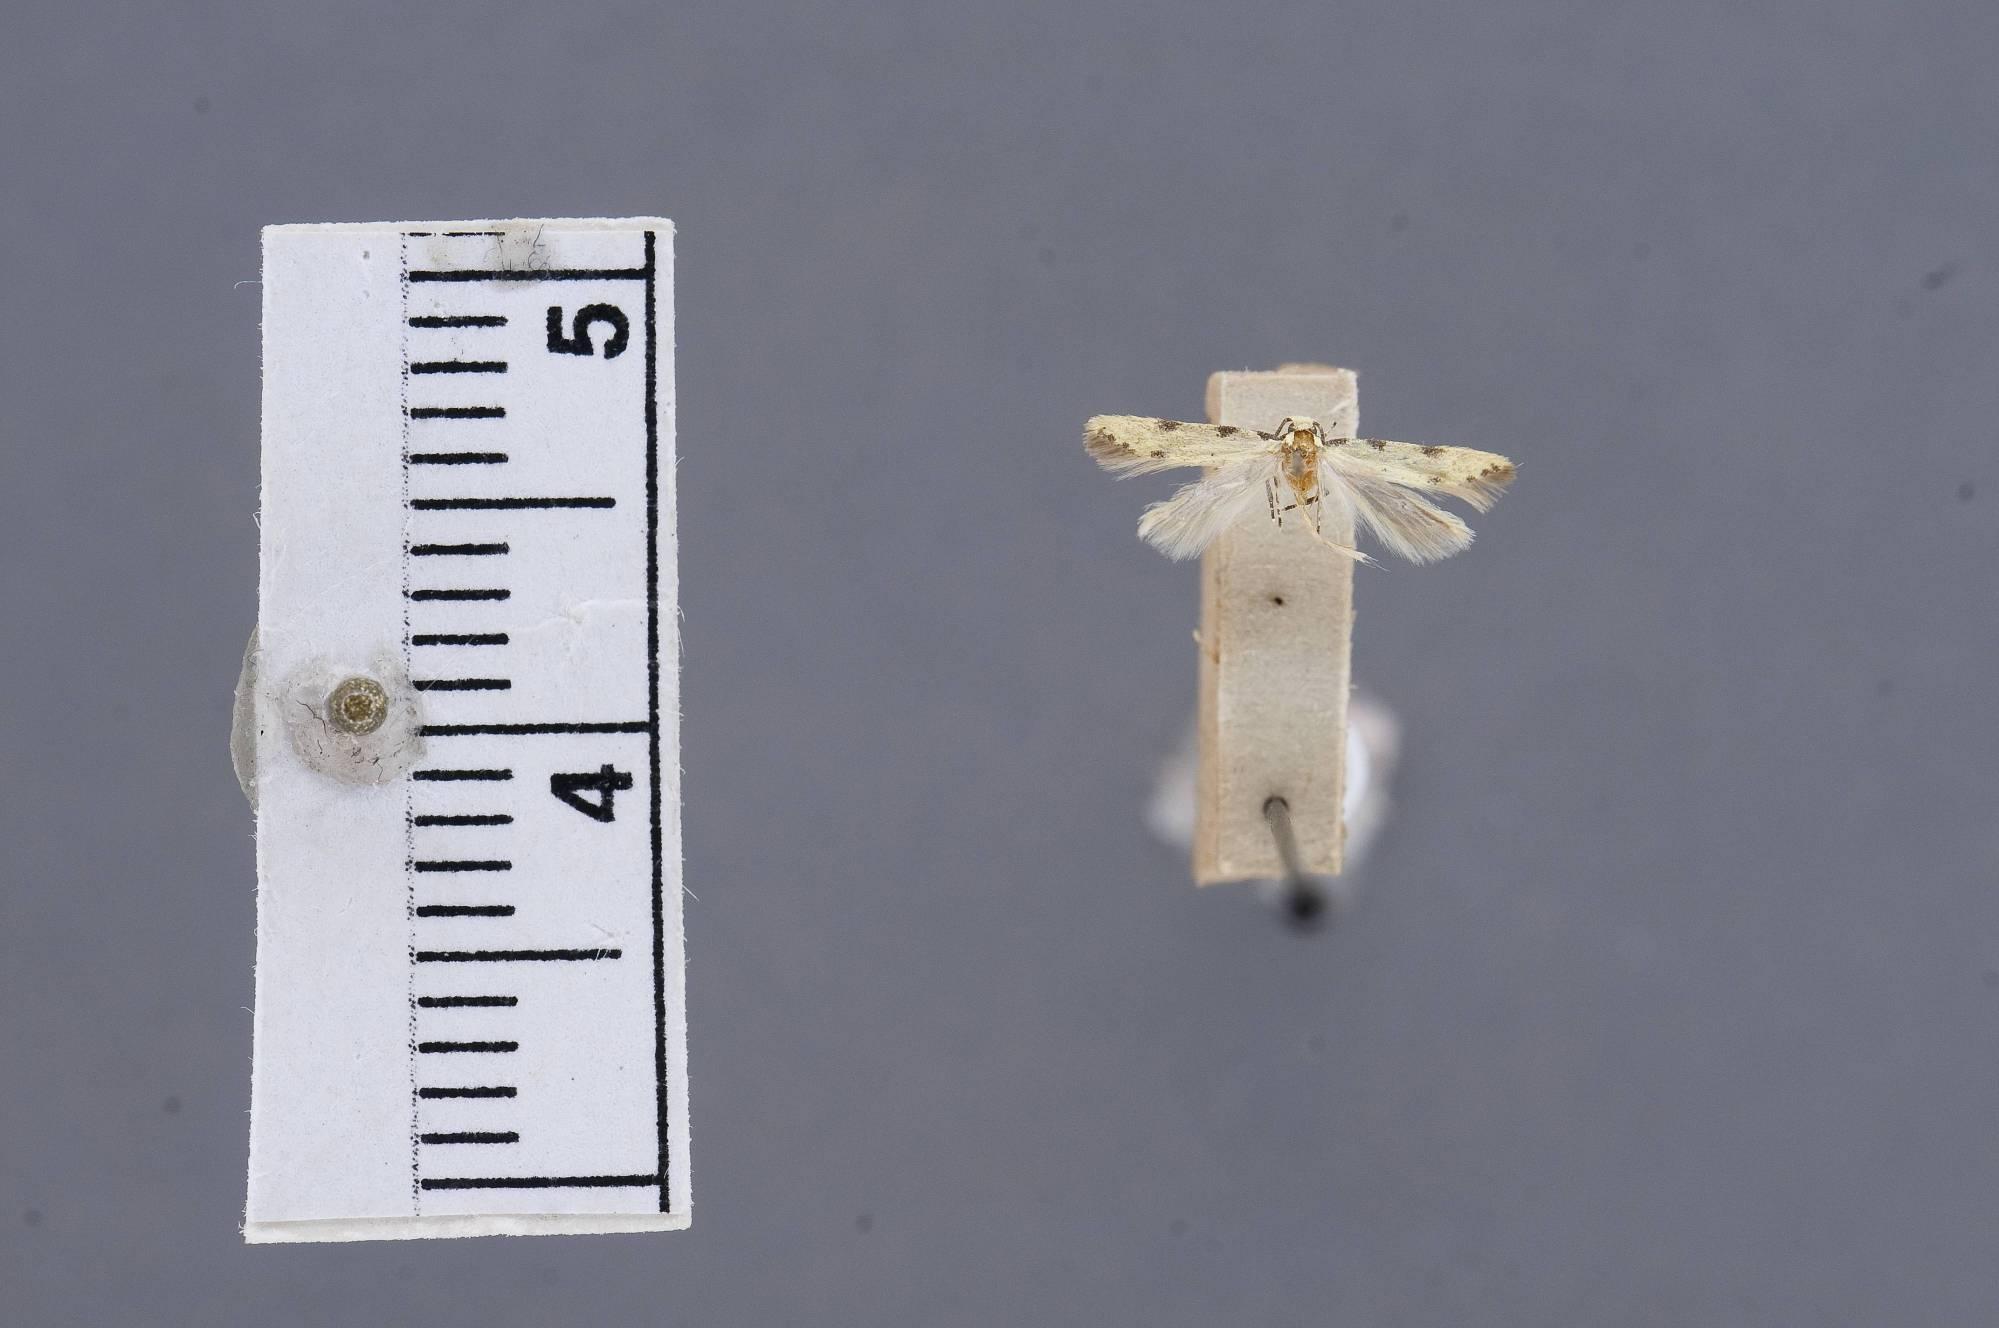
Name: Epithectis citrinella
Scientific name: Epithectis citrinella Barnes & Busck, 1920
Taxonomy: Animalia, Arthropoda, Insecta, Lepidoptera, Glossata, Autostichidae, Symmocinae
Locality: Palmerlee, Cochise, Arizona, United States